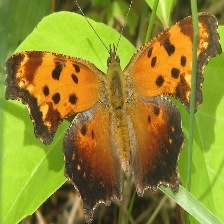
Species: EASTERN COMA
Butterfly family (ImageNet category): admiral